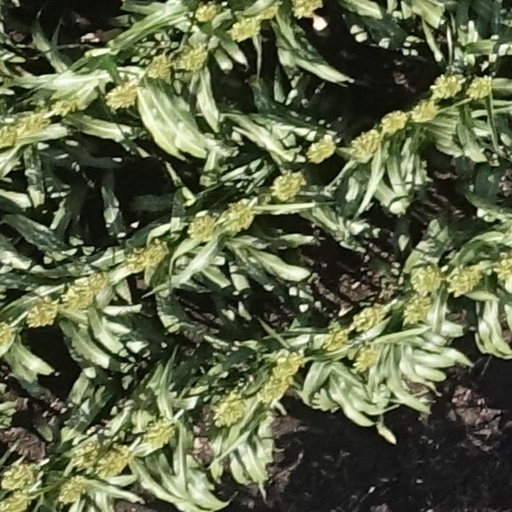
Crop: sorghum